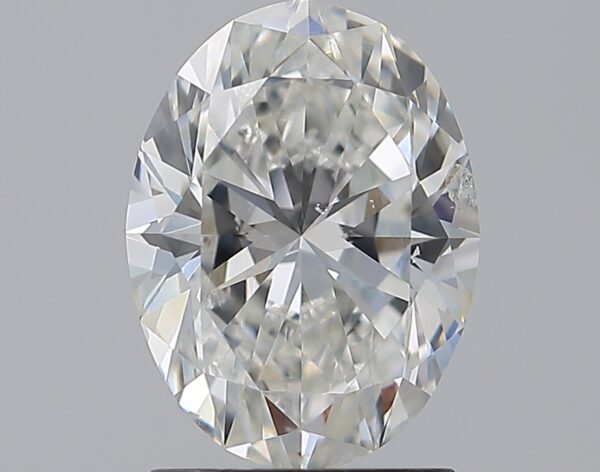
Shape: oval
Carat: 1.79
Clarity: SI2
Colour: G
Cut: EX
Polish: EX
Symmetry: EX
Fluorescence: N
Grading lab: GIA
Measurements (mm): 9.19 x 6.86 x 4.38